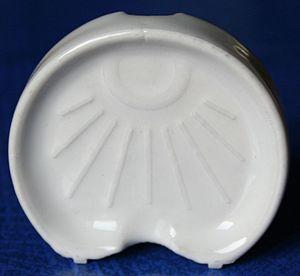
Un anti-monte-lait est un dispositif qui empêche le débordement du lait bouillant.